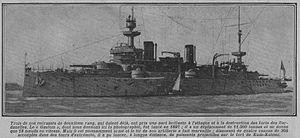
Vue du cuirassé français le Gaulois, de la classe Charlemagne, construit en 1896, coulé en 1916